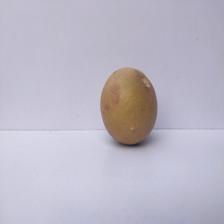
Size: Large